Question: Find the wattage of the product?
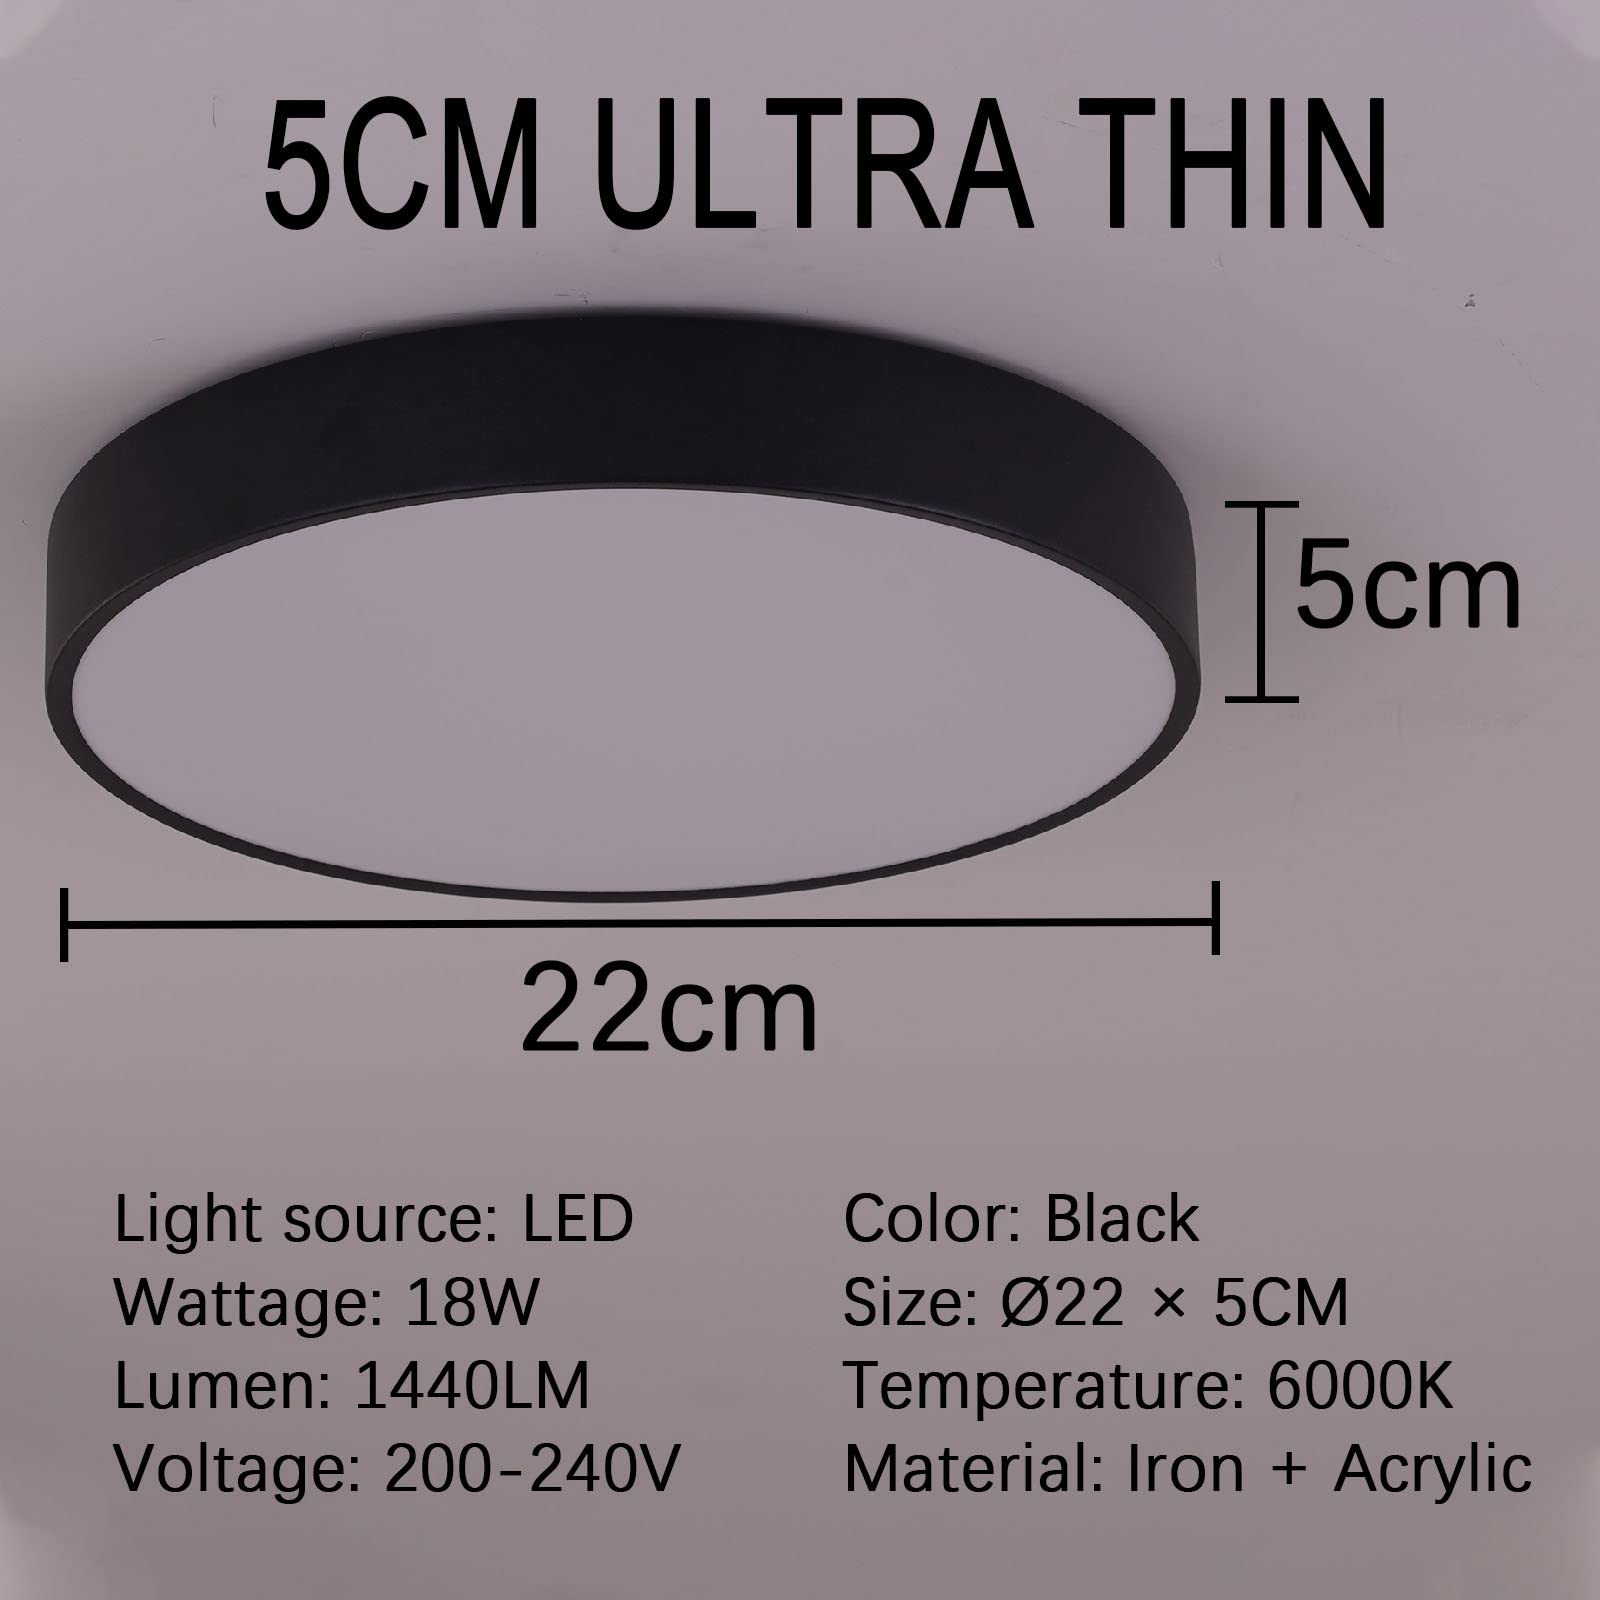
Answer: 18.0 watt